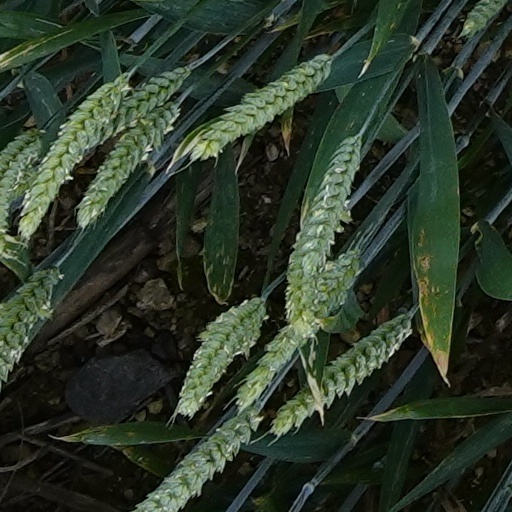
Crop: wheat